Anna Sewell

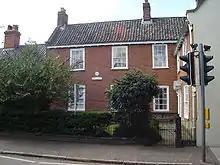
Anna Sewell's home in Old Catton

Sewell's birthplace in Church Plain, Great Yarmouth, has been the home to a museum and a tea shop and is leased by Redwings Horse Sanctuary. The house in Old Catton where she wrote "Black Beauty" is known as Anna Sewell House.